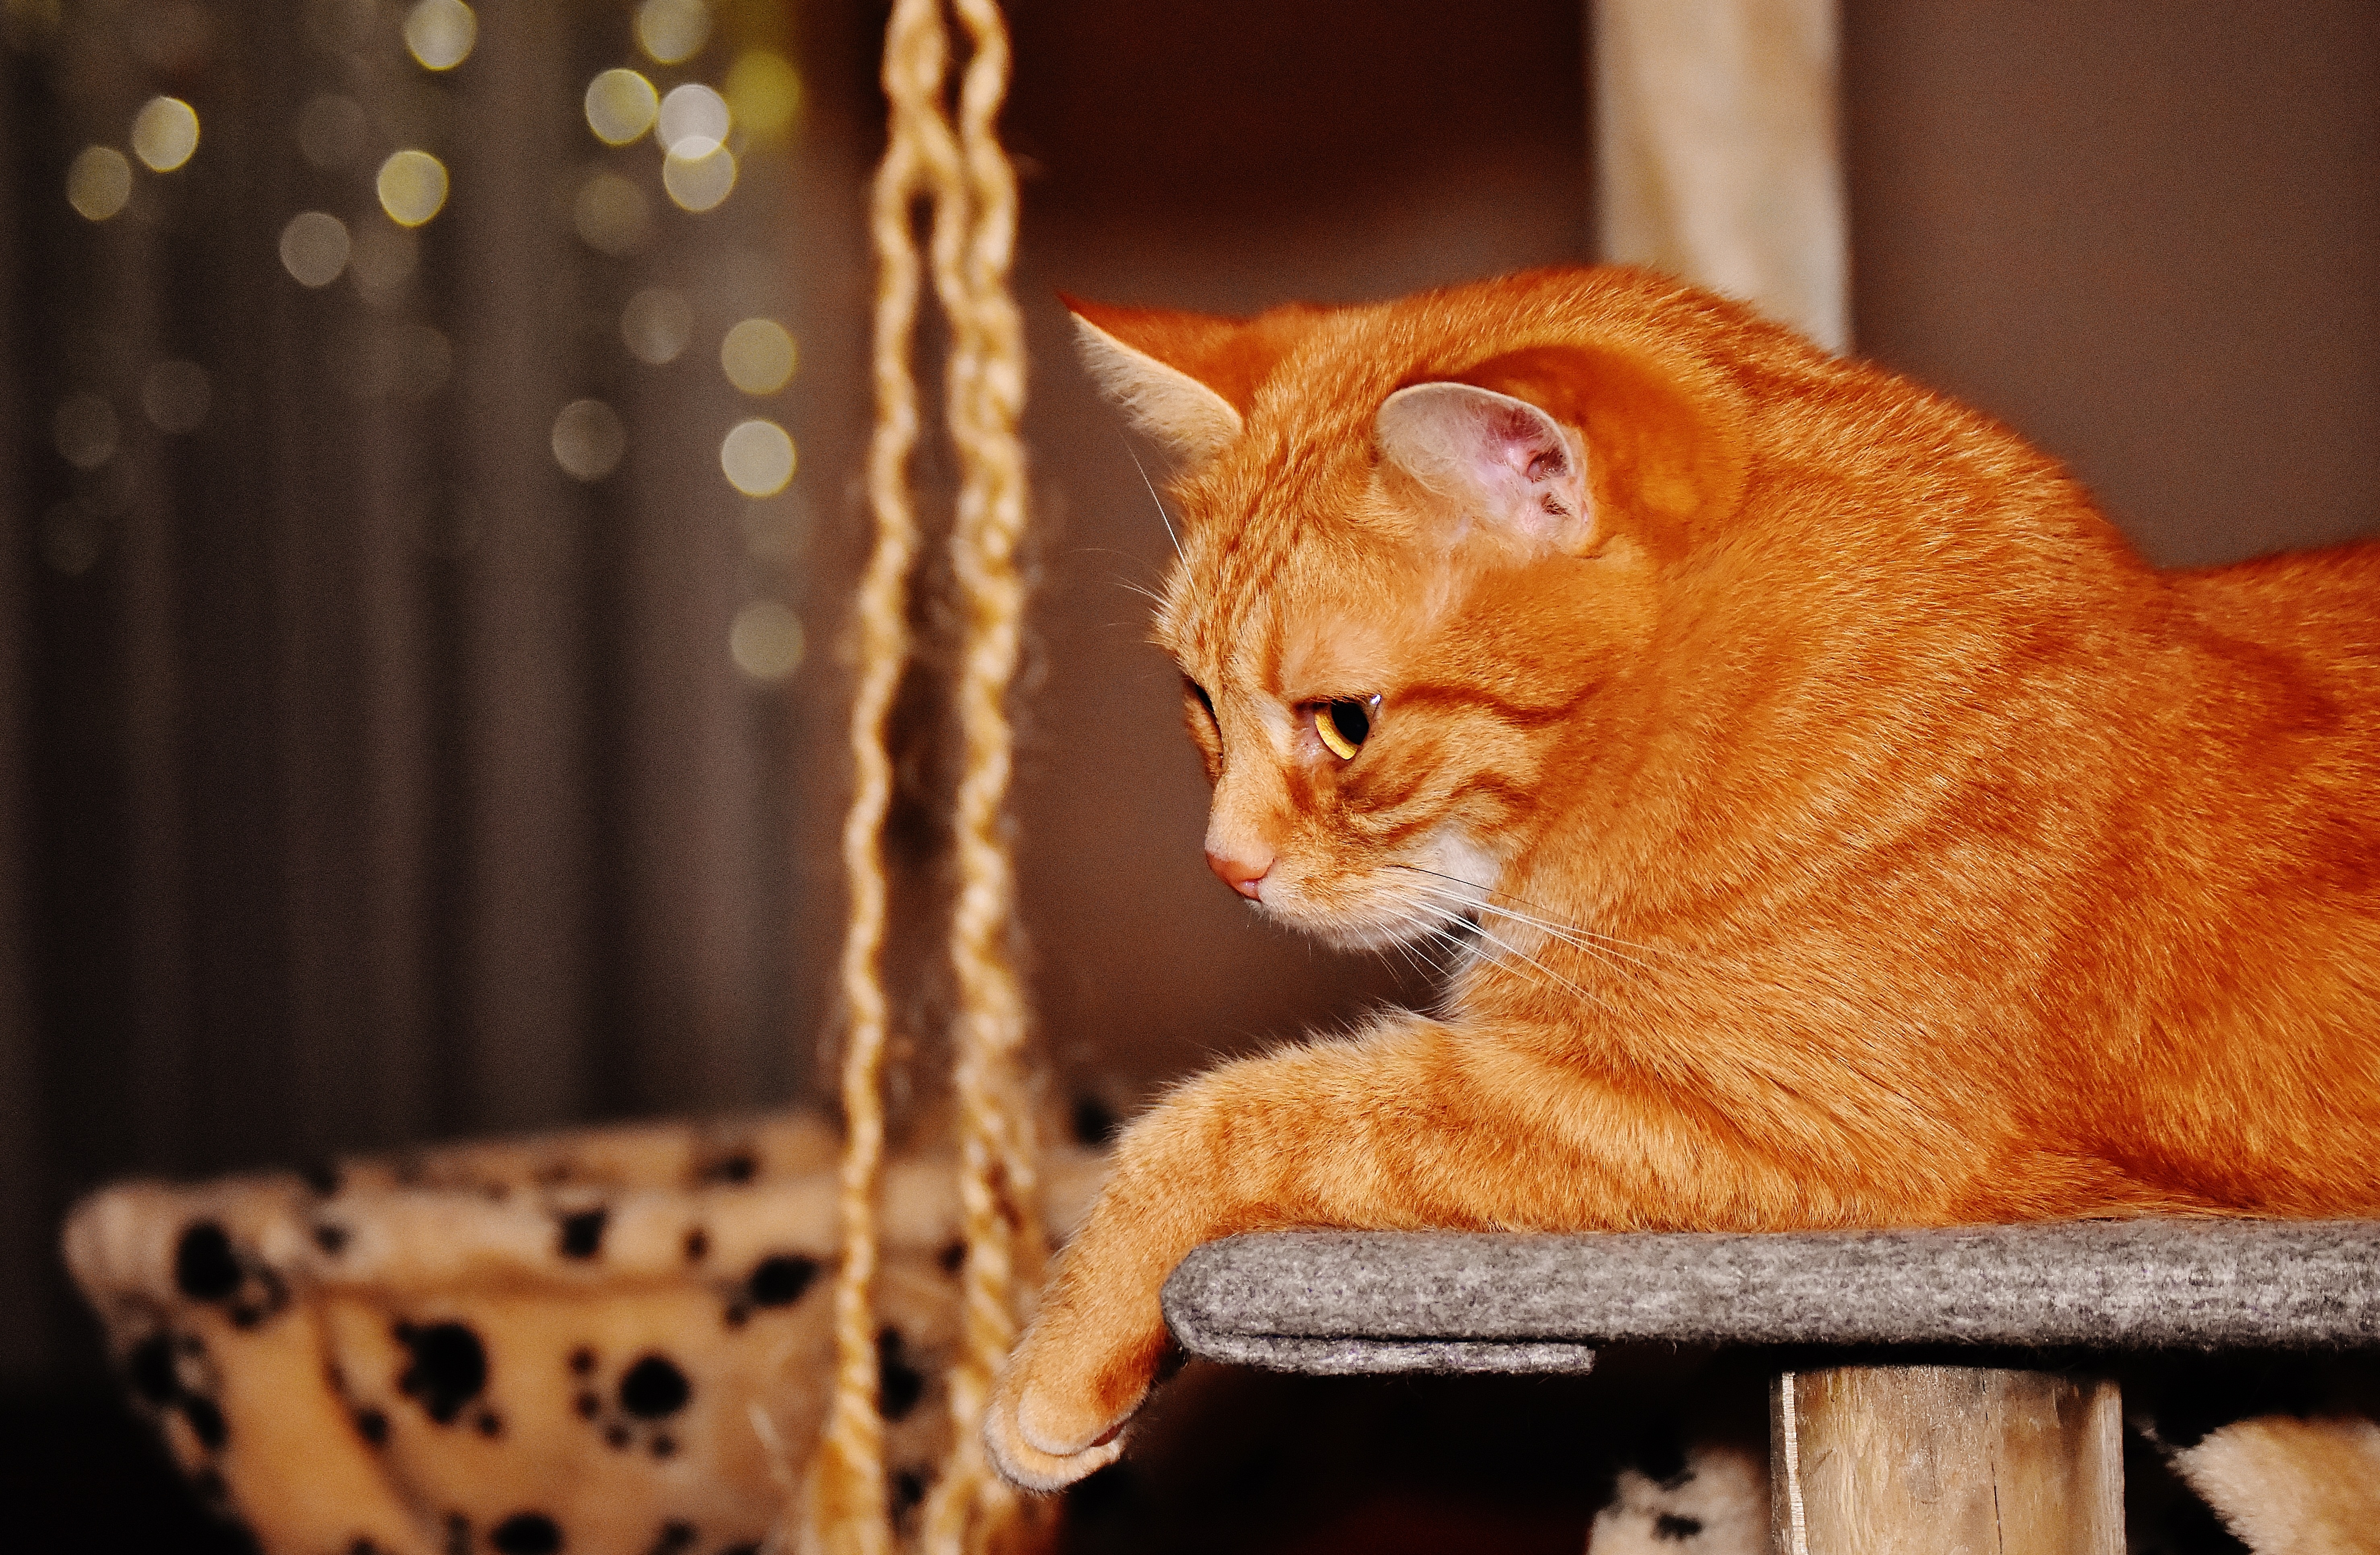
sweet, animal, cute, pet, fur, red, kitten, cat, mammal, fauna, playful, nose, whiskers, tiger, adidas, vertebrate, funny, cuddly, animal world, domestic cat, mackerel, cat face, young cat, red mackerel tabby, red cat, cat's eyes, small to medium sized cats, cat like mammal